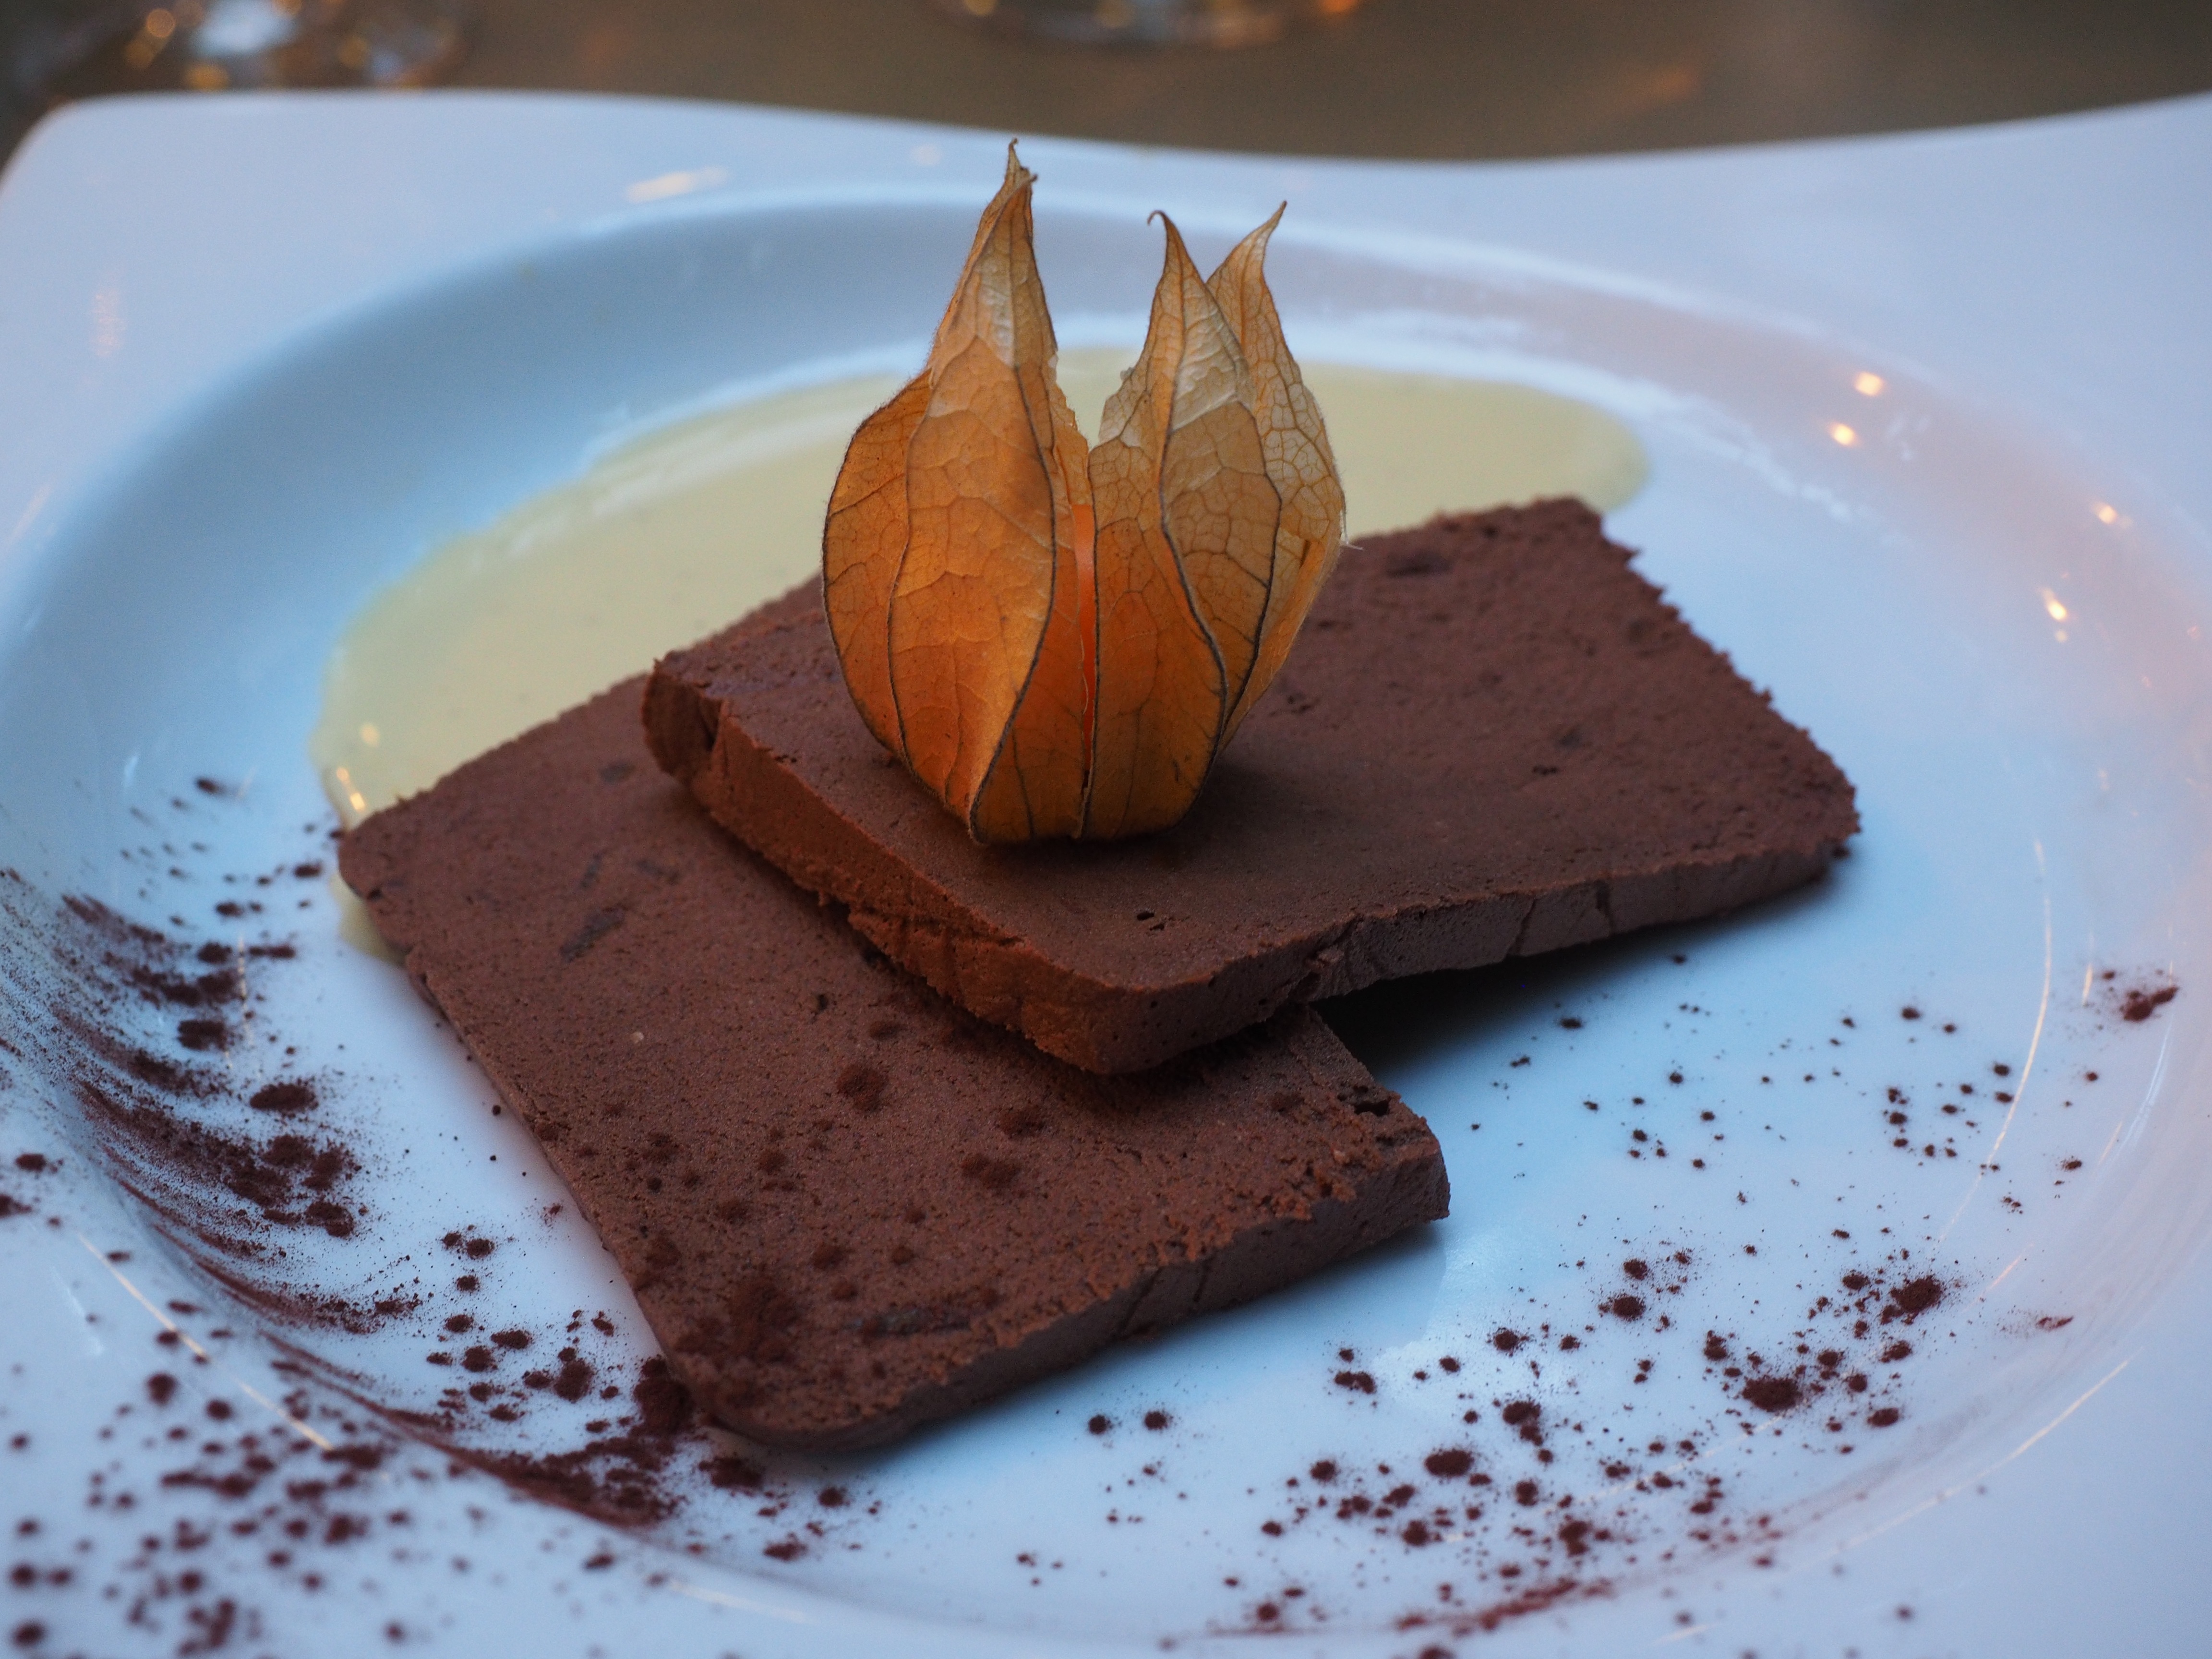
fruit, dish, meal, food, chocolate, gourmet, dessert, delicious, cake, chocolate cake, icing, nutrition, sweetness, physalis, lampionblume, solanaceae, flavor, cape gooseberry, nachtschattengew chs, parfait, physalis peruviana, andes berry, andes cherry, peruvian blasenkirsche, judenkirsche, chocolate parfait, ganache, chocolate brownie, sachertorte, flourless chocolate cake, semifreddo